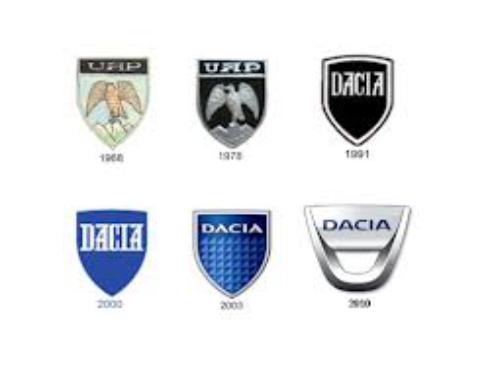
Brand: Dacia
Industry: Transportation